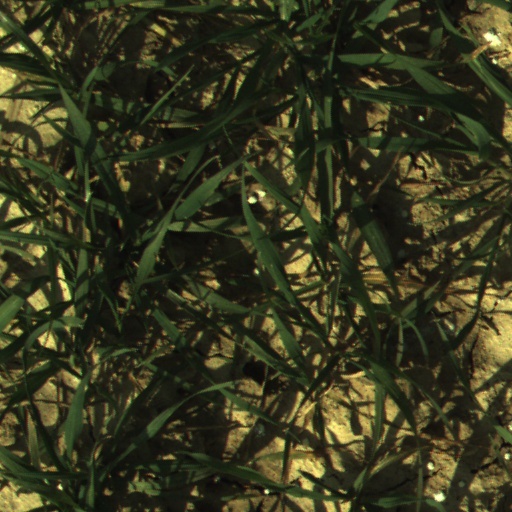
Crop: wheat